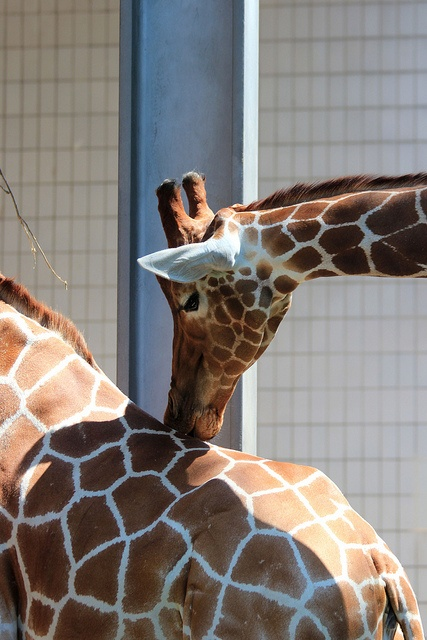
A giraffe kissing the back of another giraffe in a zoo.
A giraffe has its nose in another ones back
One giraffe nuzzles into another giraffe's neck.
A giraffe touches another giraffe on the back with its snout.
a giraffe putting its nose next to another giraffes shoulder